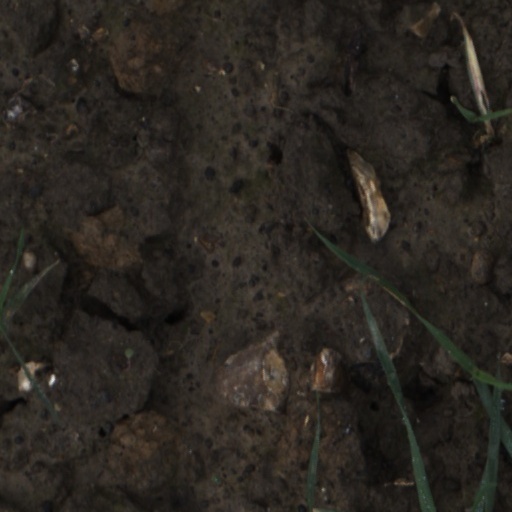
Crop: wheat